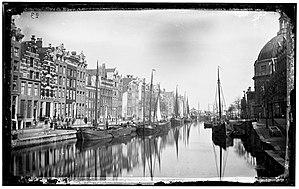
Photo ancienne du Brouwersgracht et de ses bateaux à voile (entre 1867 et 1875), près de l'écluse Haarlemmersluis, avec sur la droite une église luthérienne (Archives d'Amsterdam) Generated with Dememorixer
Le Brouwersgracht est un canal secondaire situé dans l'arrondissement Centrum de la ville d'Amsterdam aux Pays-Bas.